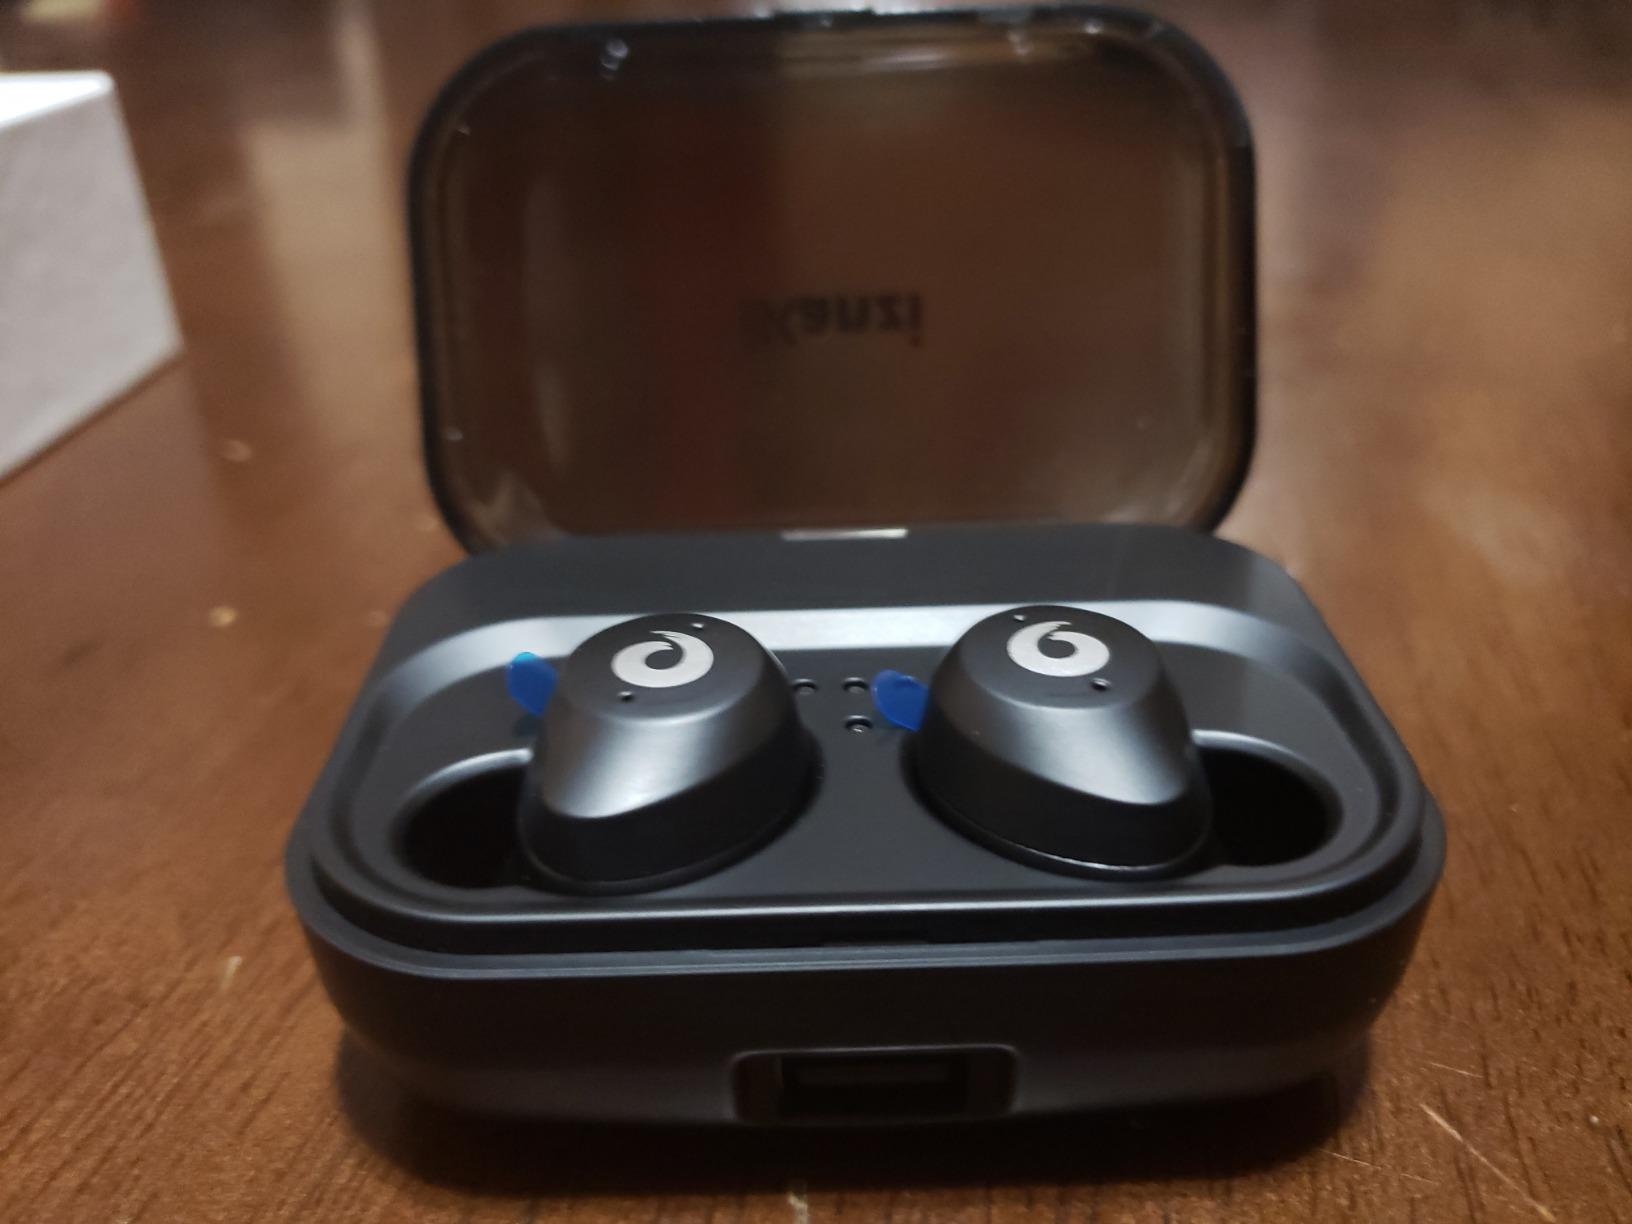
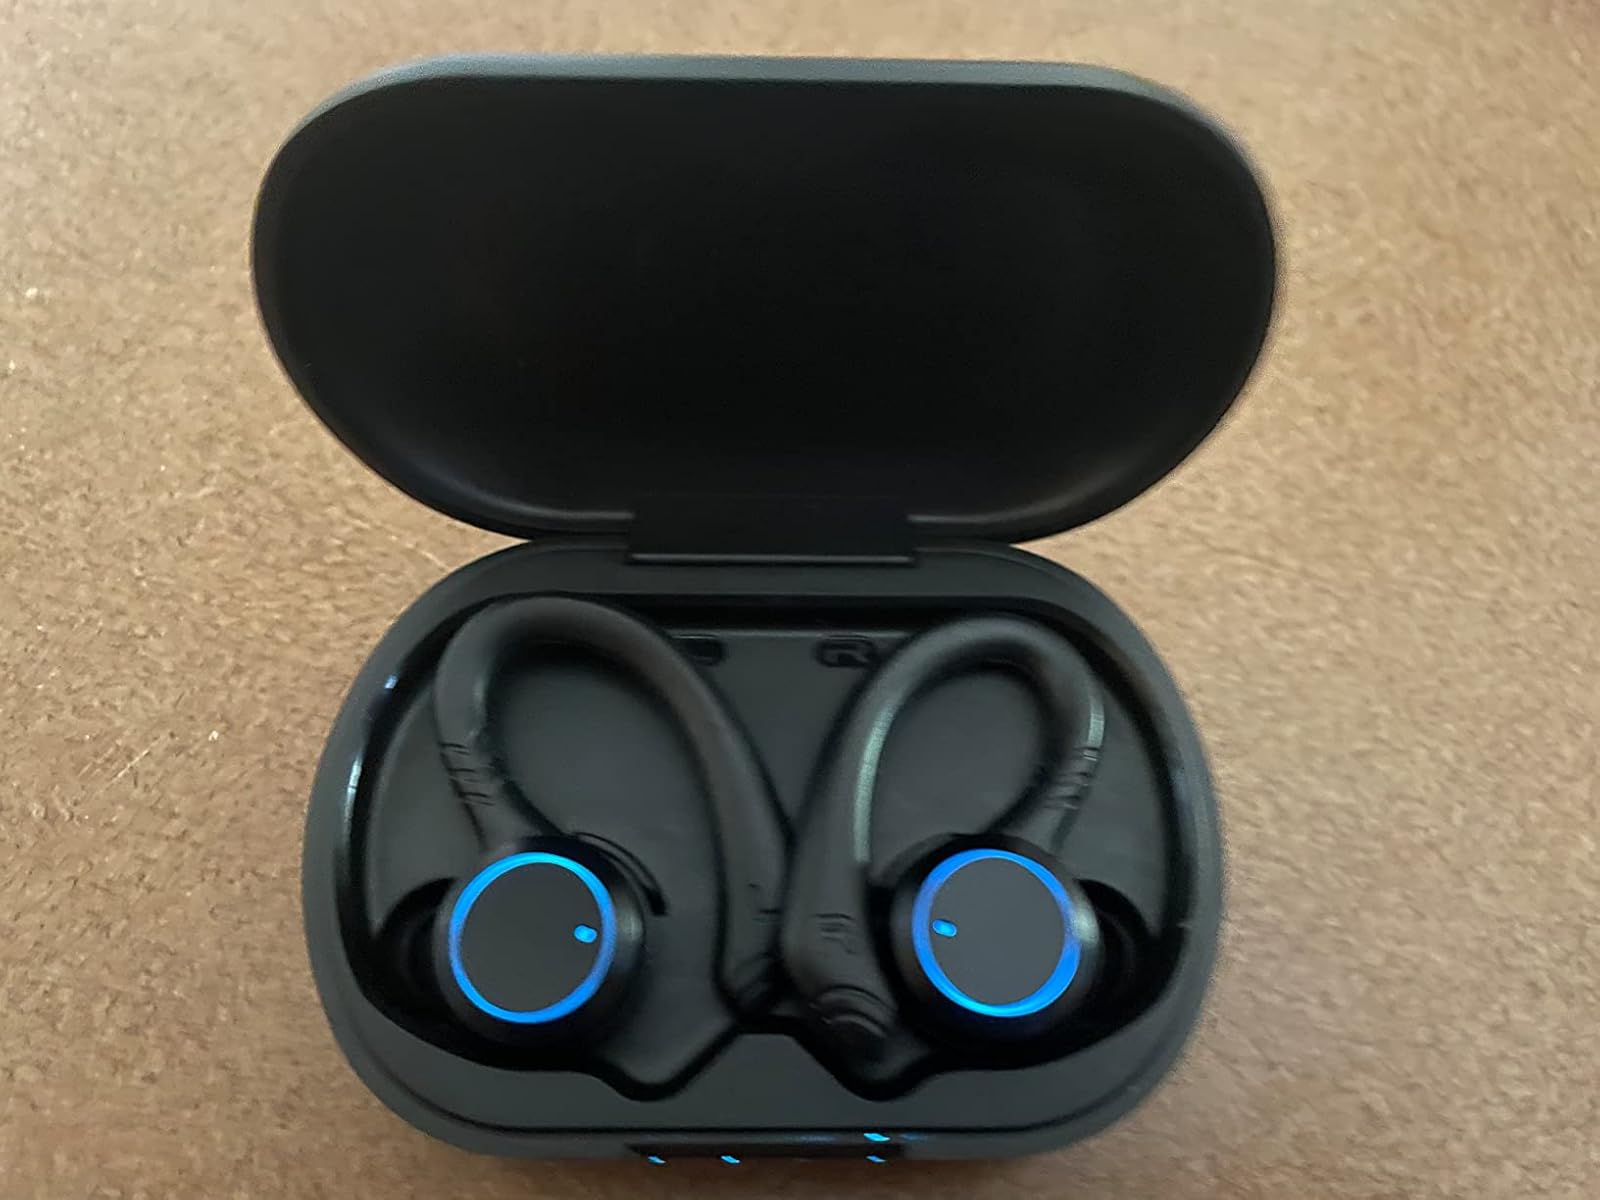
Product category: earbuds
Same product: no